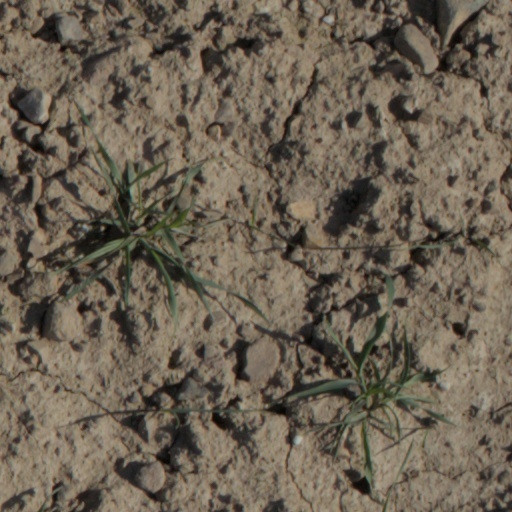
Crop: wheat